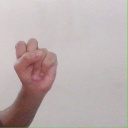
अक्षर: स